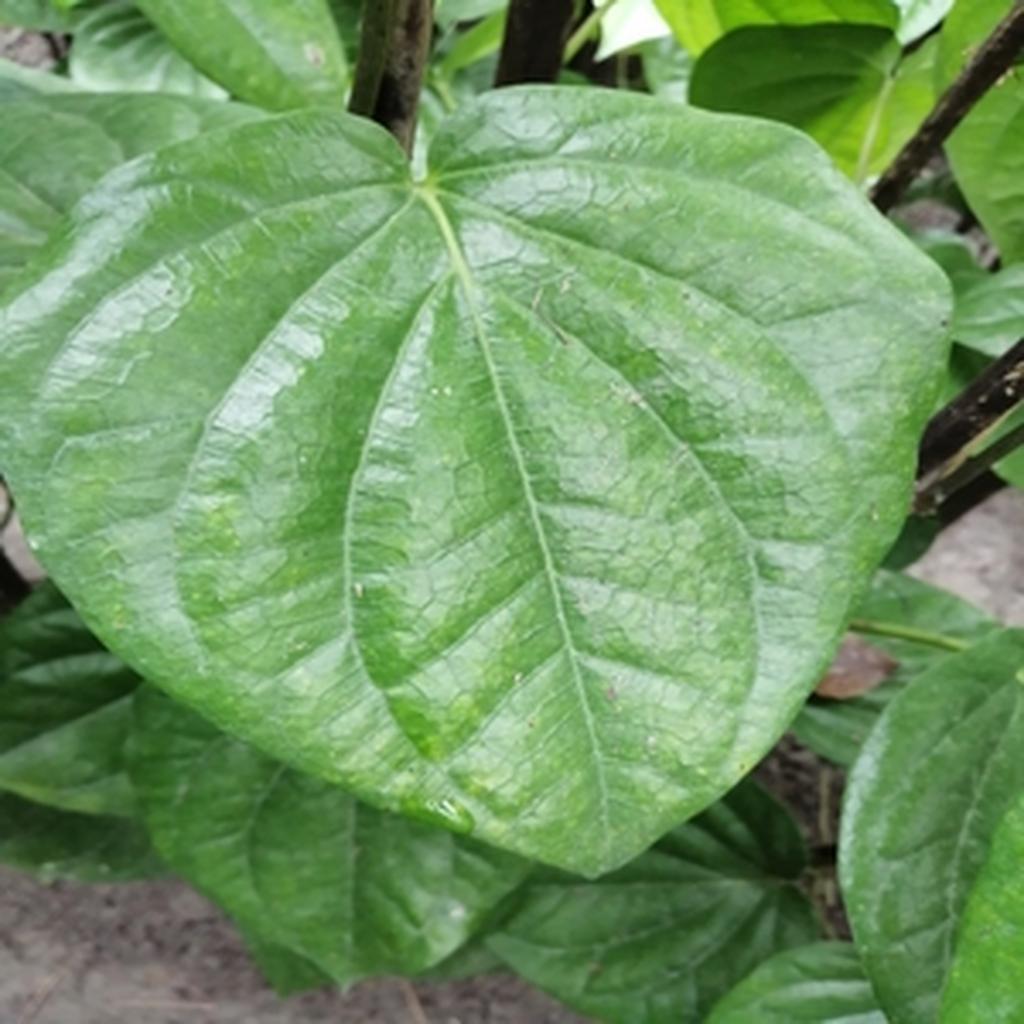
Label: Healthy_Leaf